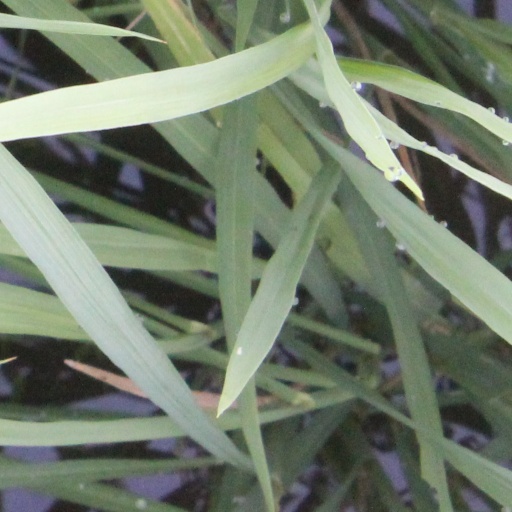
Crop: rice